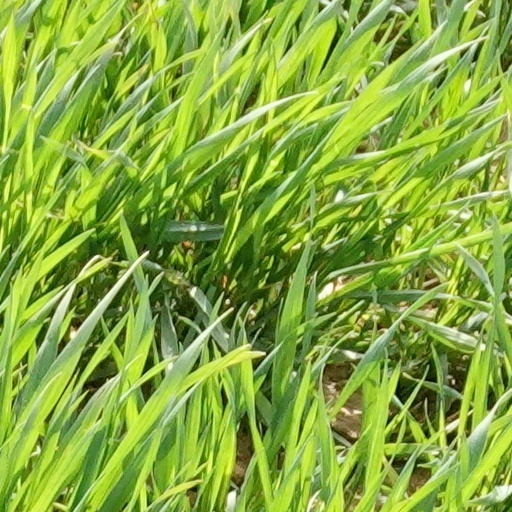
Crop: wheat